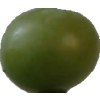
Label: grape